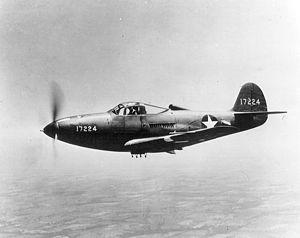
La Base Ecole 708 « Commandant Mézergues » est une ancienne base de l'Armée de l'air française, installée à Meknès, dissoute en 1961. Elle hébergeait l'école de chasse « Christian Martell » depuis 1947.
L'Escadrille SPA153 est une escadrille de l'armée de l'air française créée lors de la première guerre mondiale. Elle est toujours active et est la 2ᵉ des trois escadrilles de l'escadron de chasse 1/3 Navarre sur la base aérienne de Nancy-Ochey.